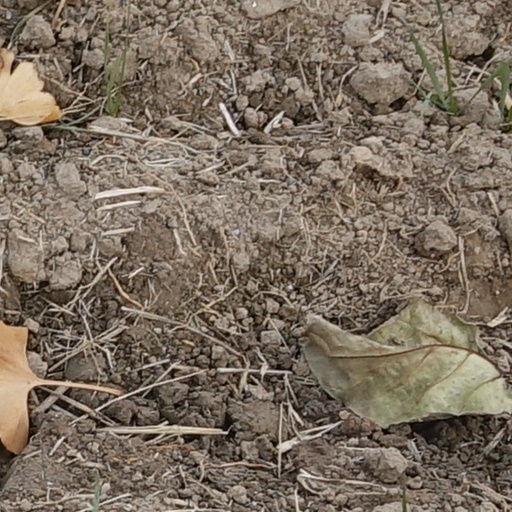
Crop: wheat